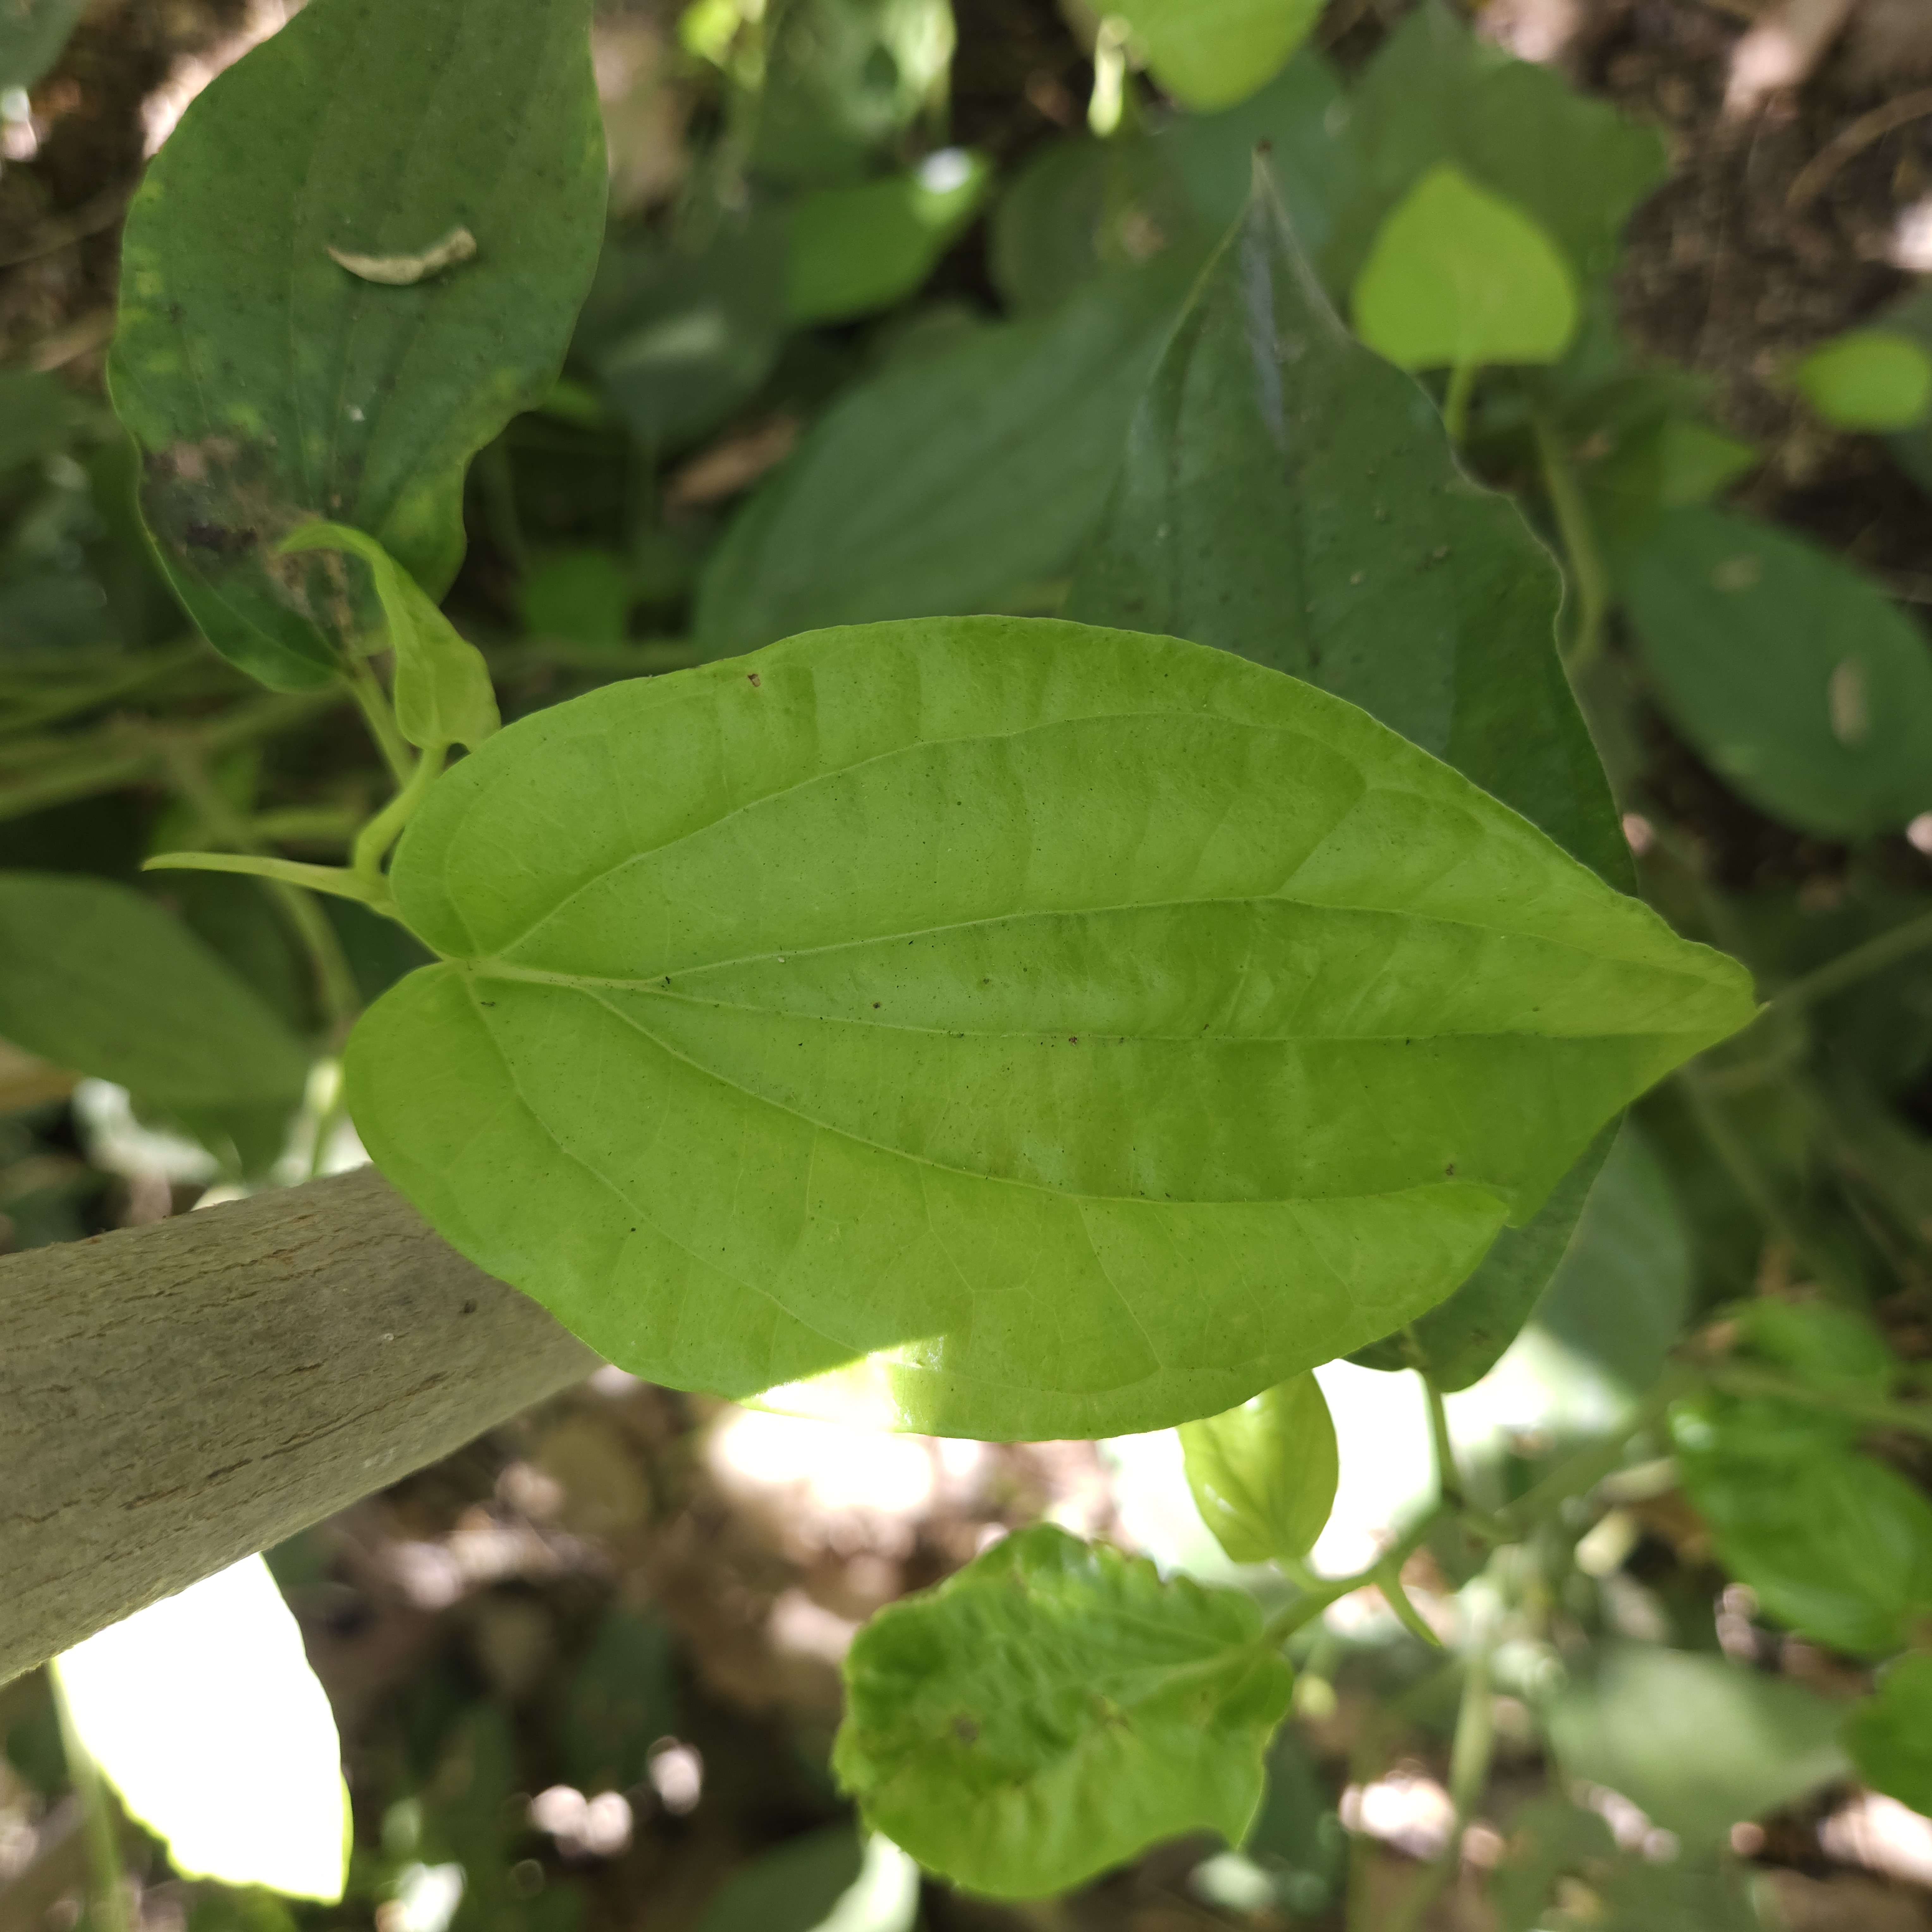
Label: Healthy